Culture of Guam

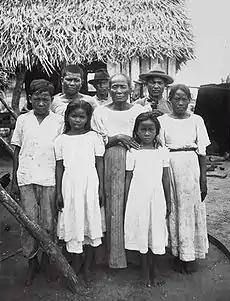
Chamorro people in 1915

The island's original community is of Chamorro natives who have inhabited Guam for almost 4000 years. They had their own language related to the languages of Indonesia and southeast Asia. The Spanish later called them Chamorros, a derivative of the local word Chamurre (meaning of Chamorri is "noble race"). They began to grow rice on the island. The modern CHamoru language has many historical parallels to modern Philippine languages in that it is an Austronesian language which has absorbed much Spanish vocabulary. The language lies within the Malayo-Polynesian languages subgroup, along with such languages as Tagalog, Indonesian, Hawaiian, and Maori. Unlike most other languages of the Pacific Islands, CHamoru does not belong to the Oceanic subgroup of the Austronesian languages. Western people came to the island from the 16th century and wrote about the culture of these people. Many scientists (including ethnologists, doctors, botanists, archeologists) came to Guam from Spain, Russia, France to study from the 1700s, apart from Spanish governors who had written on the local people. Many of their collections are now in the Guam Museum.